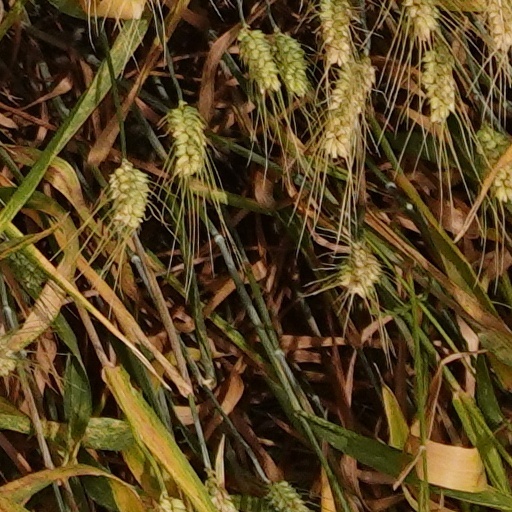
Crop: wheat